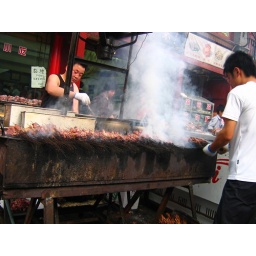
a perpetual cloud of smoke would hang over this street in the evenings, no prizes for guessing why.